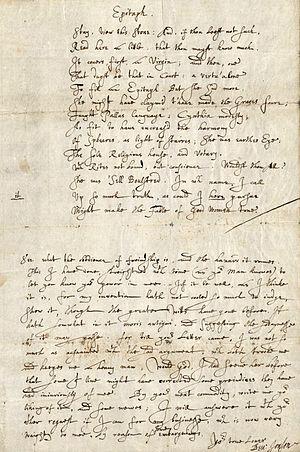
Benjamin Jonson est un dramaturge anglais de la Renaissance. Inventeur de la « comédie des humeurs », il est notamment connu pour ses pièces Volpone et L'Alchimiste, ainsi que pour son amitié et sa rivalité avec William Shakespeare.